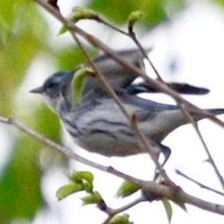
Species: CERULEAN WARBLER
Scientific name: SETOPHAGA CERULEA